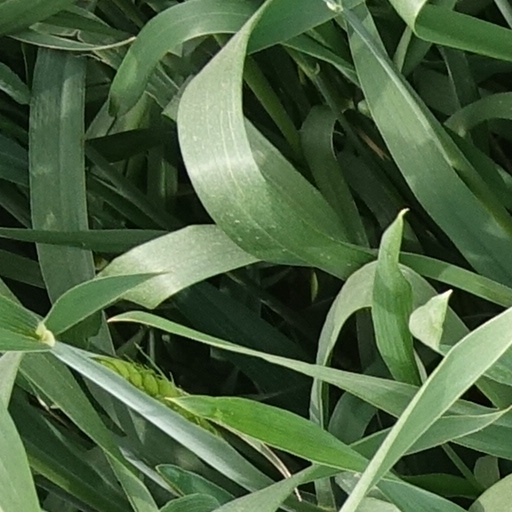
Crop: wheat